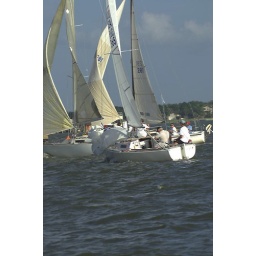
Clear Lake, Texas Wednesday sail boat races in 2006